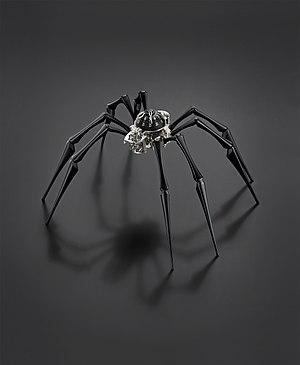
L’Epée 1839 est une marque de luxe spécialisée dans la création et fabrication d’horloges mécaniques de luxe basée à Delémont, dans le Canton du Jura. Elle a repris la marque créée et développée à Sainte-Suzanne, dans le Pays de Montbéliard, par l'industriel d'origine suisse Auguste L'Épée. D'abord spécialisée dans les boîtes à musique dont elle a été un des principaux pionniers, puis dans l'horlogerie de haute précision, l'usine de Sainte-Suzanne a fermé définitivement en 1996 après 157 ans d'existence et plusieurs tentatives de diversification infructueuses, victime de l'avènement des montres à quartz et d'un climat social délétère, peu propice aux reconversions ou aux projets de reprise.